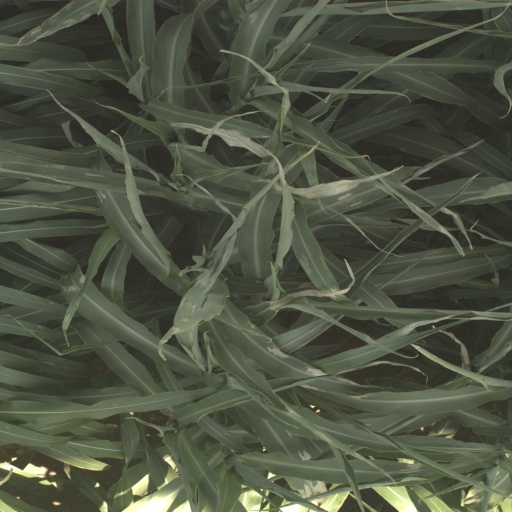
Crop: sorghum